Sacred prostitution

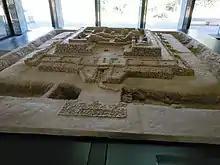
Complex of Cancho Roano, Spain, a proposed place of temple prostitution

At the Etruscan site of Pyrgi, a center of worship of the eastern goddess Astarte, archaeologists identified a temple consecrated to her and built with at least 17 small rooms that may have served as quarters for temple prostitutes. Similarly, a temple dedicated to her equated goddess Atargatis in Dura-Europos, was found with nearly a dozen small rooms with low benches, which might have used either for sacred meals or sacred services of women jailed in the temple for adultery. Pyrgi's sacred prostitutes were famous enough to be apparently mentioned in a lost fragment of Lucilius's works.